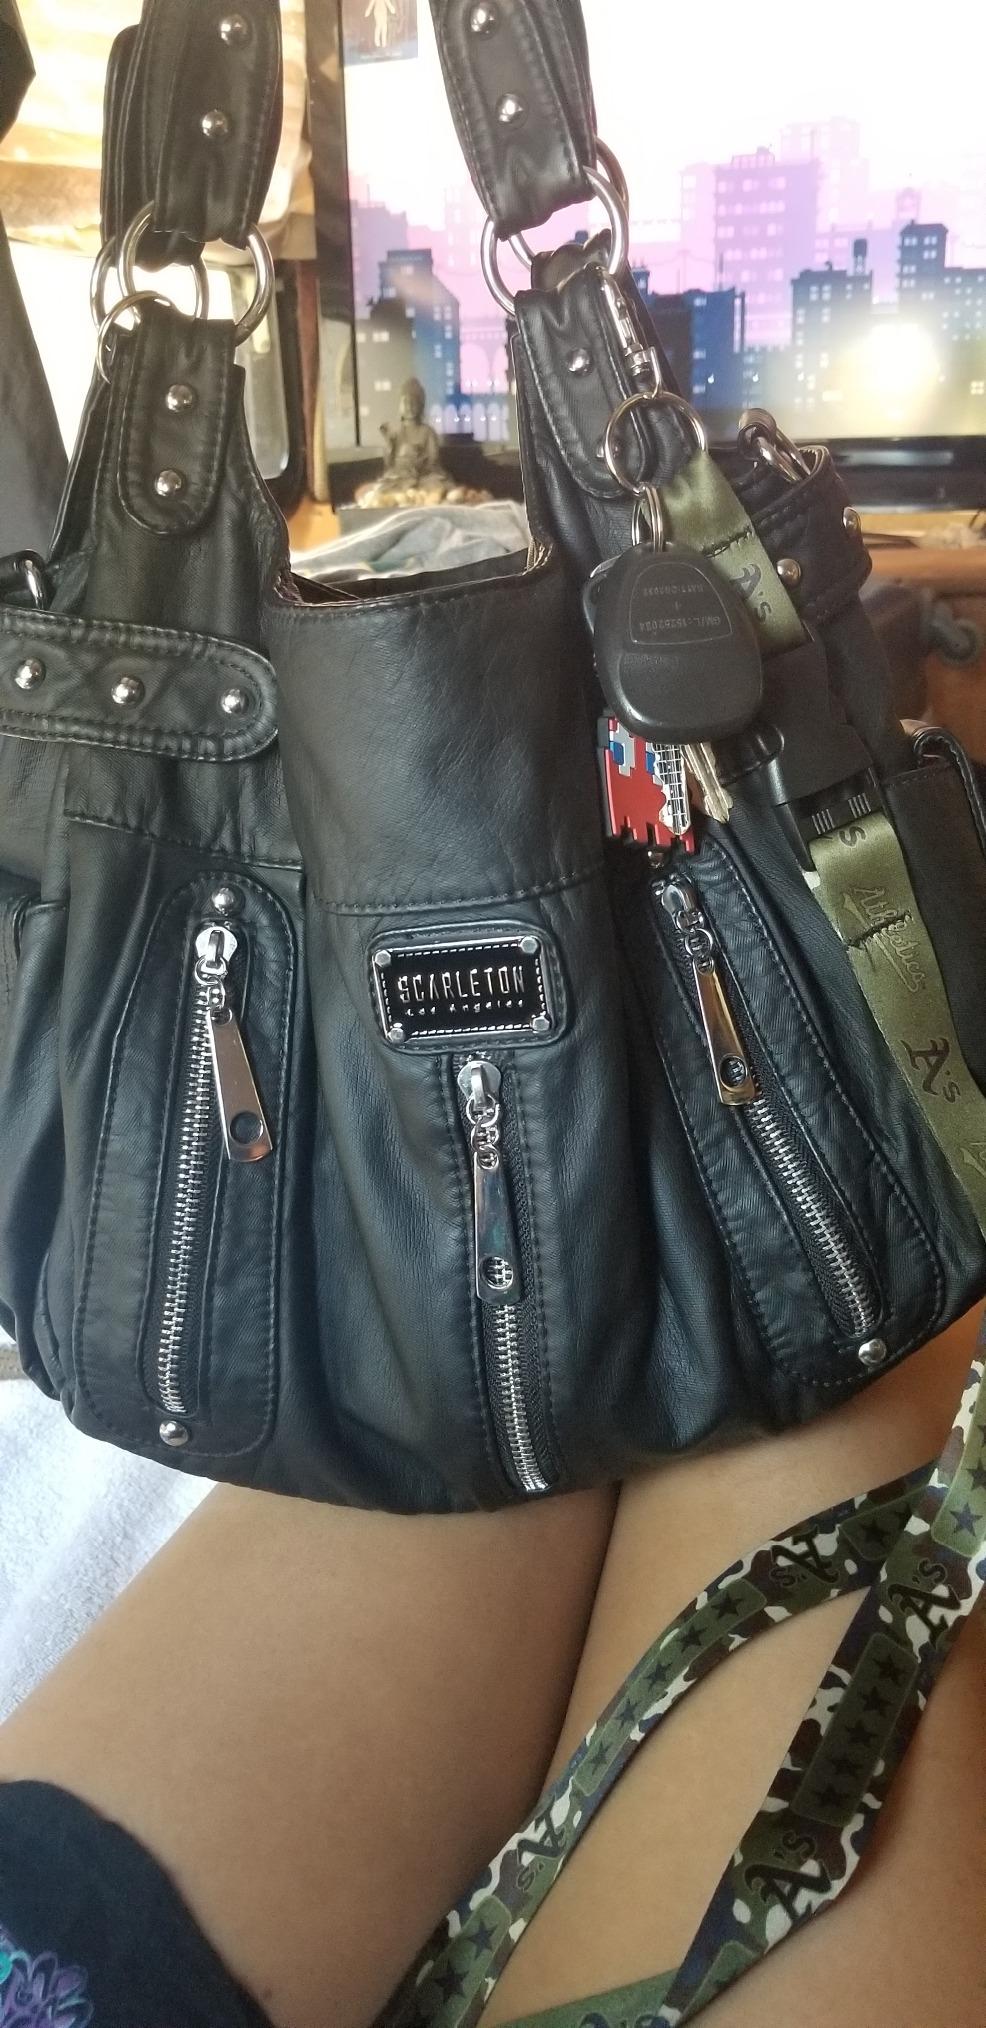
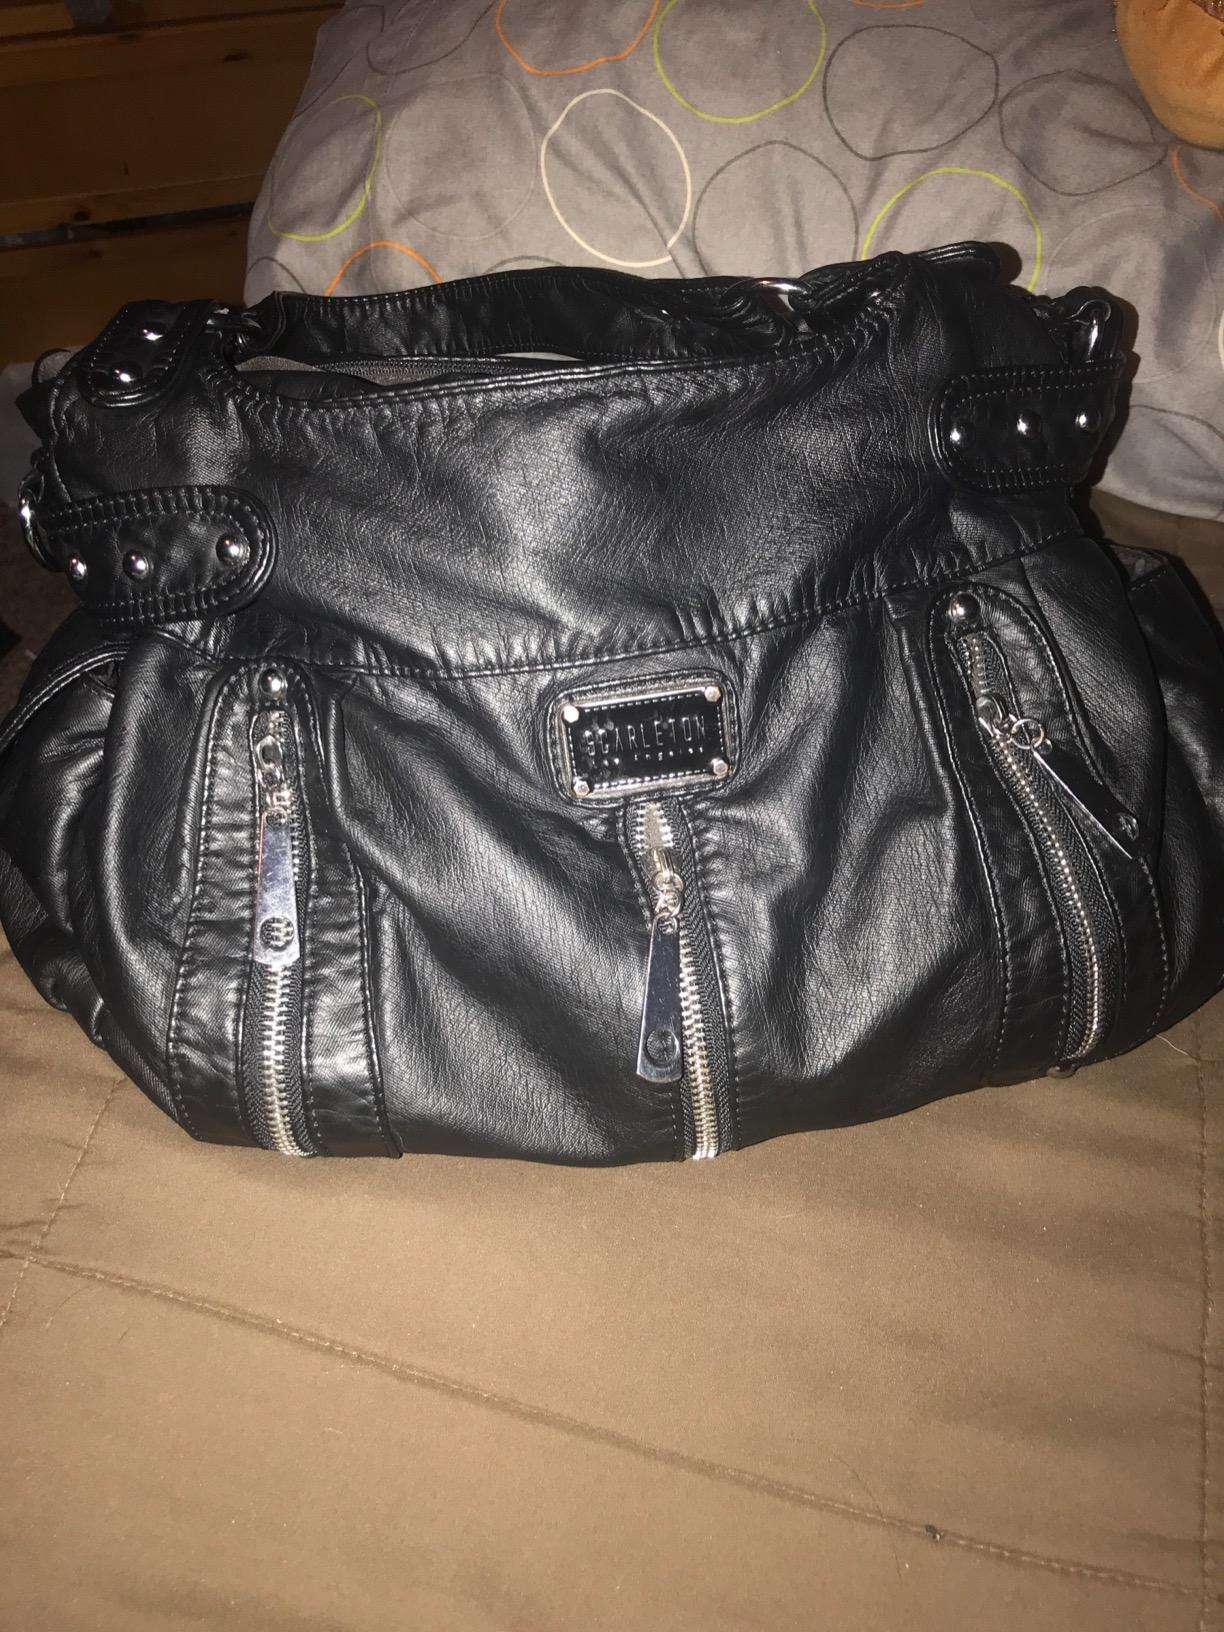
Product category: accessories_handbag
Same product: yes